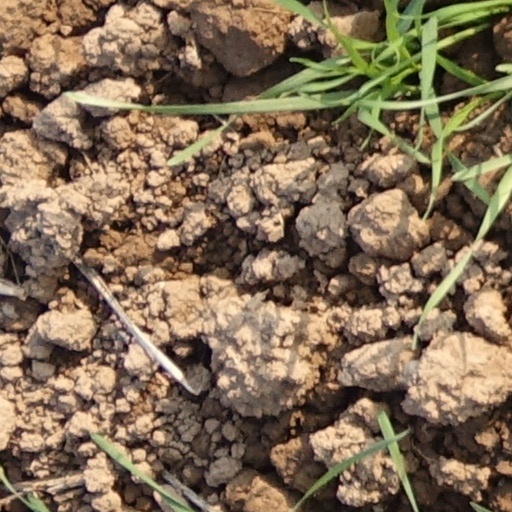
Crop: wheat